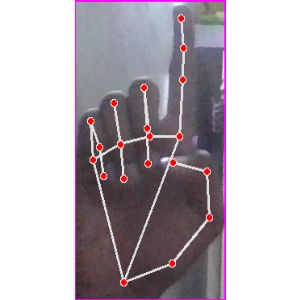
अक्षर: क